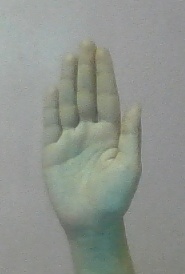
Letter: seen